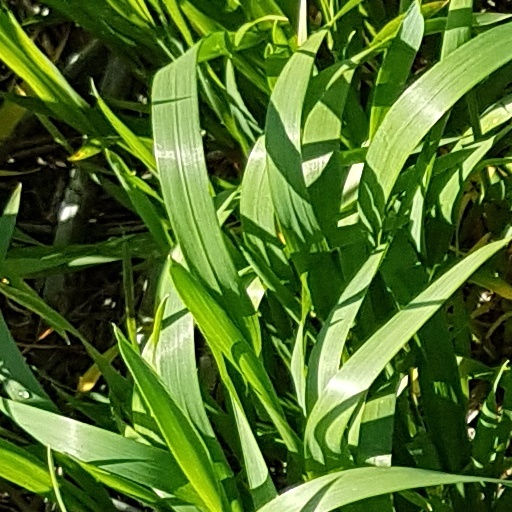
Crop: wheat